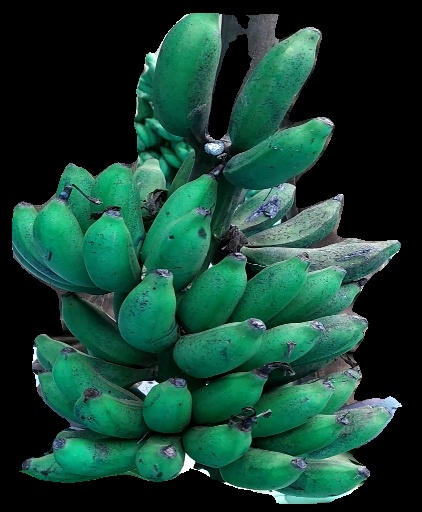
Variety: rasbale
Grade: grade3